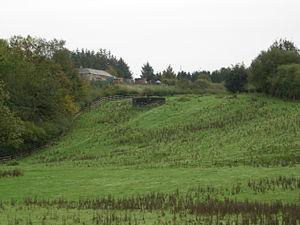
La ligne d'arrêt Coquet est une ligne de défense construite dans le Nord-Est de l'Angleterre depuis la ville côtière d'Amble dans le Northumberland jusqu'au haut de la vallée de la Coquet. Elle faisait partie des défenses construites pour répondre à la menace d'une invasion nazie pendant la Seconde Guerre mondiale. Elle était destinée à ralentir l'avance de l'armée allemande arrivant par le nord pour donner du temps à une armée britannique de campagne de se rassembler sur la ligne d'arrêt Tyne, à environ 30 miles au sud.